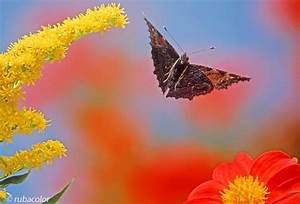
Label: butterfly